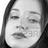
Emotion: neutral